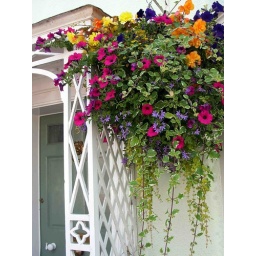
This lovely porch and hanging flower basket were in Thornbury.